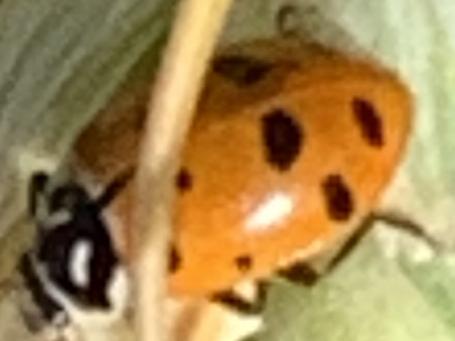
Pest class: predators